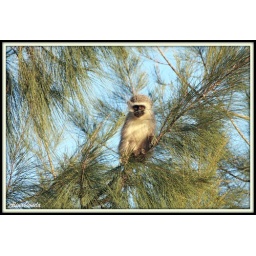
A vervet monkey upon a tree (Shamwari Private Game Reserve - Eastern Cape).